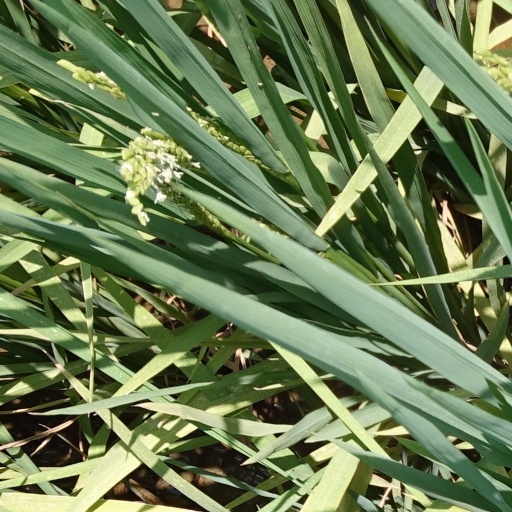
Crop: rice